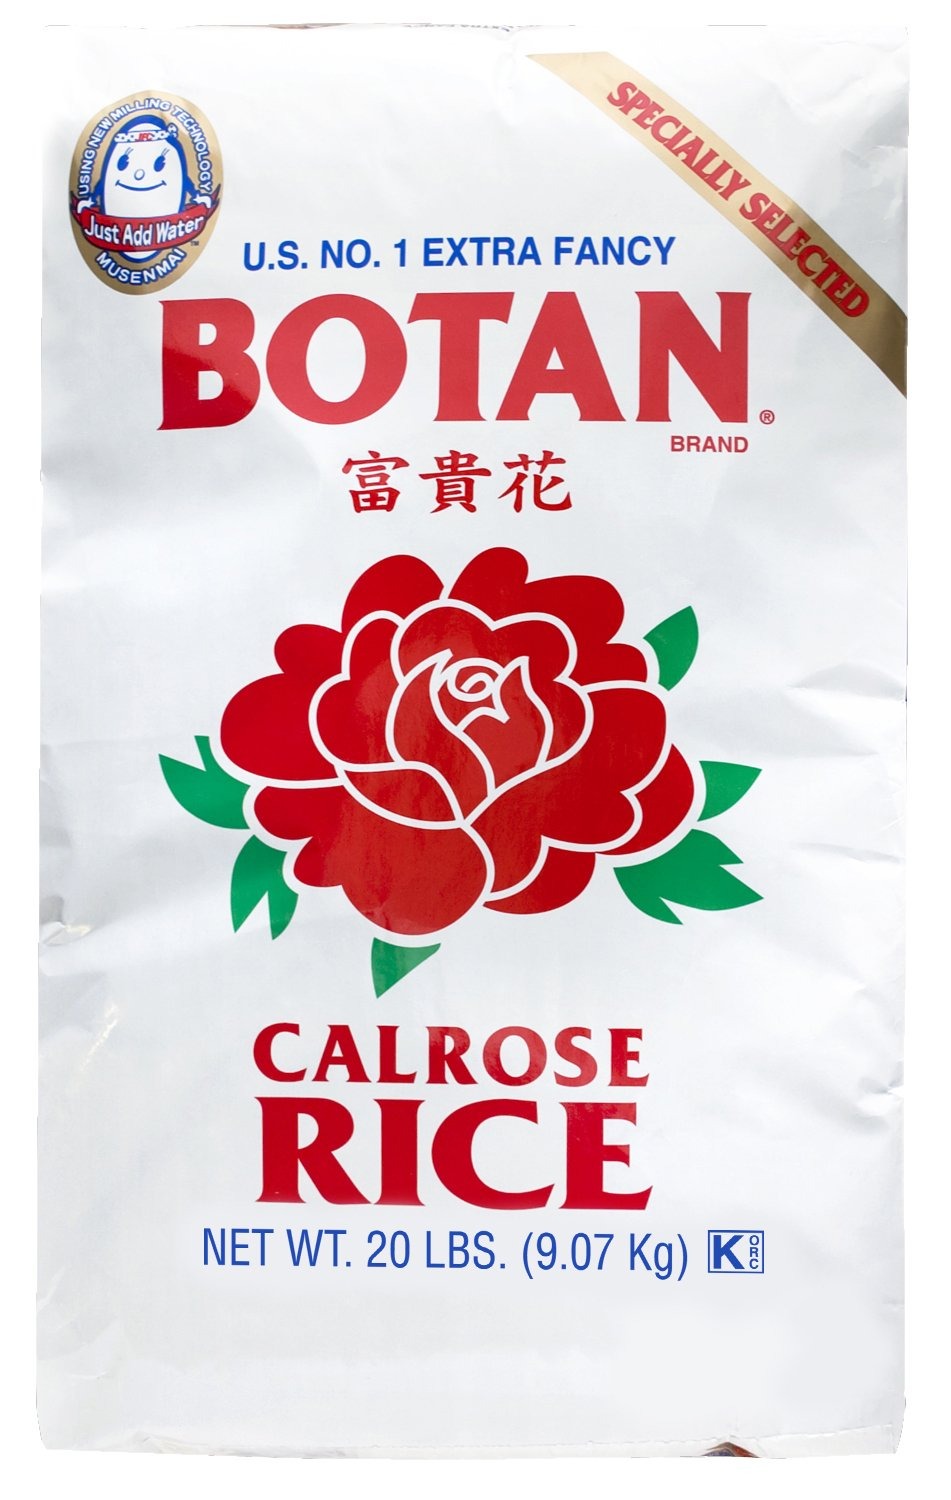
Item Name: Botan Musenmai Calrose Rice, 20-Pound Bag (51059)
Bullet Point 1: US #1 Extra Fancy Calrose rice, musenmai technology
Bullet Point 2: Kosher Certified
Bullet Point 3: Great for sushi
Bullet Point 4: Milled in California
Value: 20.0
Unit: pound

Price: 31.005